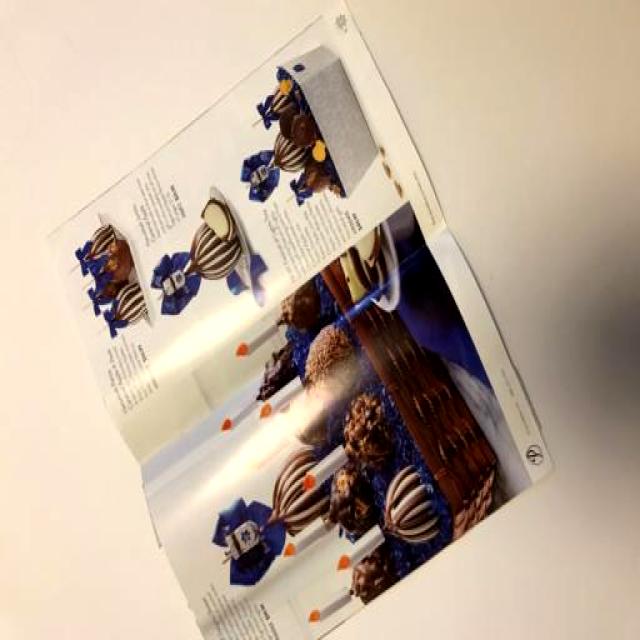
Label: Glass